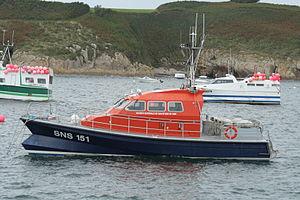
Vedette SNSM de 1re catégorie SNS 151 ""La Louve"" à son mouillage au port du Conquet"
Le Conquet [lə kɔ̃kε] est une commune française du département du Finistère, en région Bretagne.